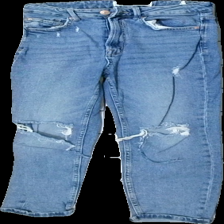
View: front
Type: Jeans
Category: Ladies
Brand: Not in the list
Brand text on label: stradavarius
Colors: Blue
Material: 100% cotton
Cut: Tight
Size: 38
Season: All
Trend: Denim
Price range: 50-100
Recommended usage: Reuse
Description: Blue jeans with holes and distressing